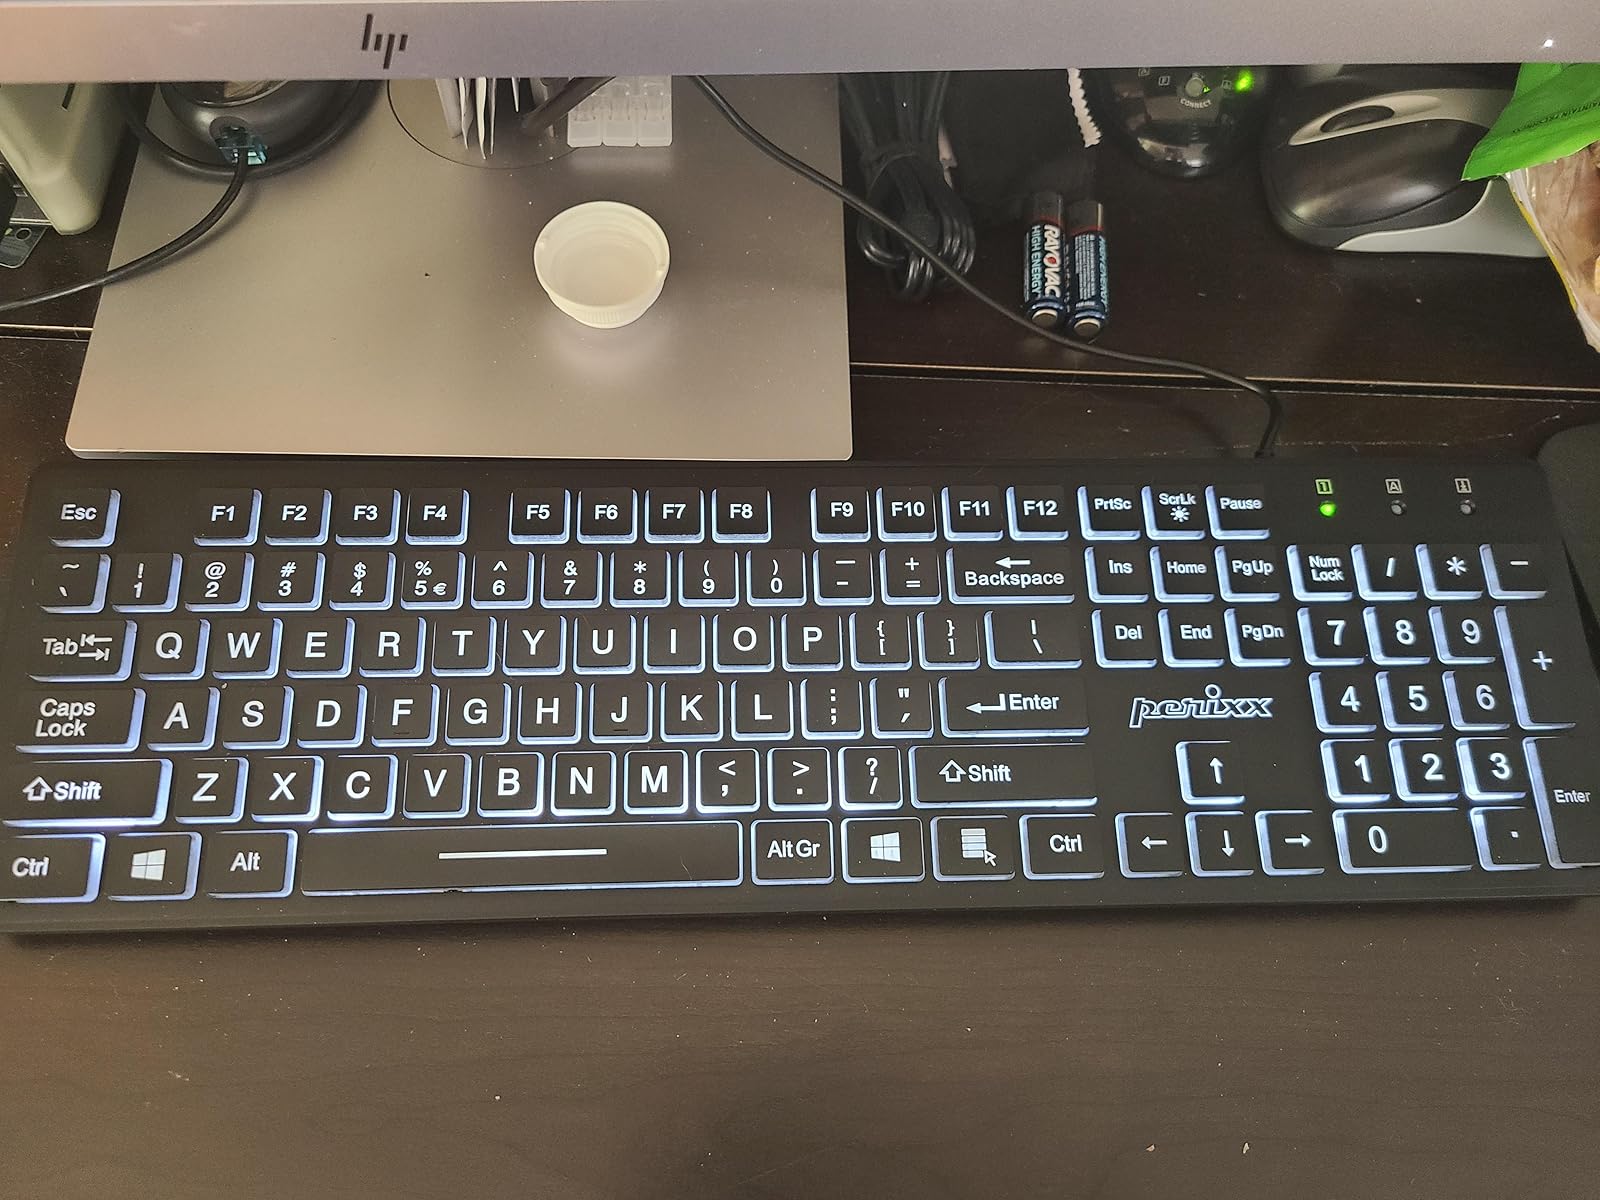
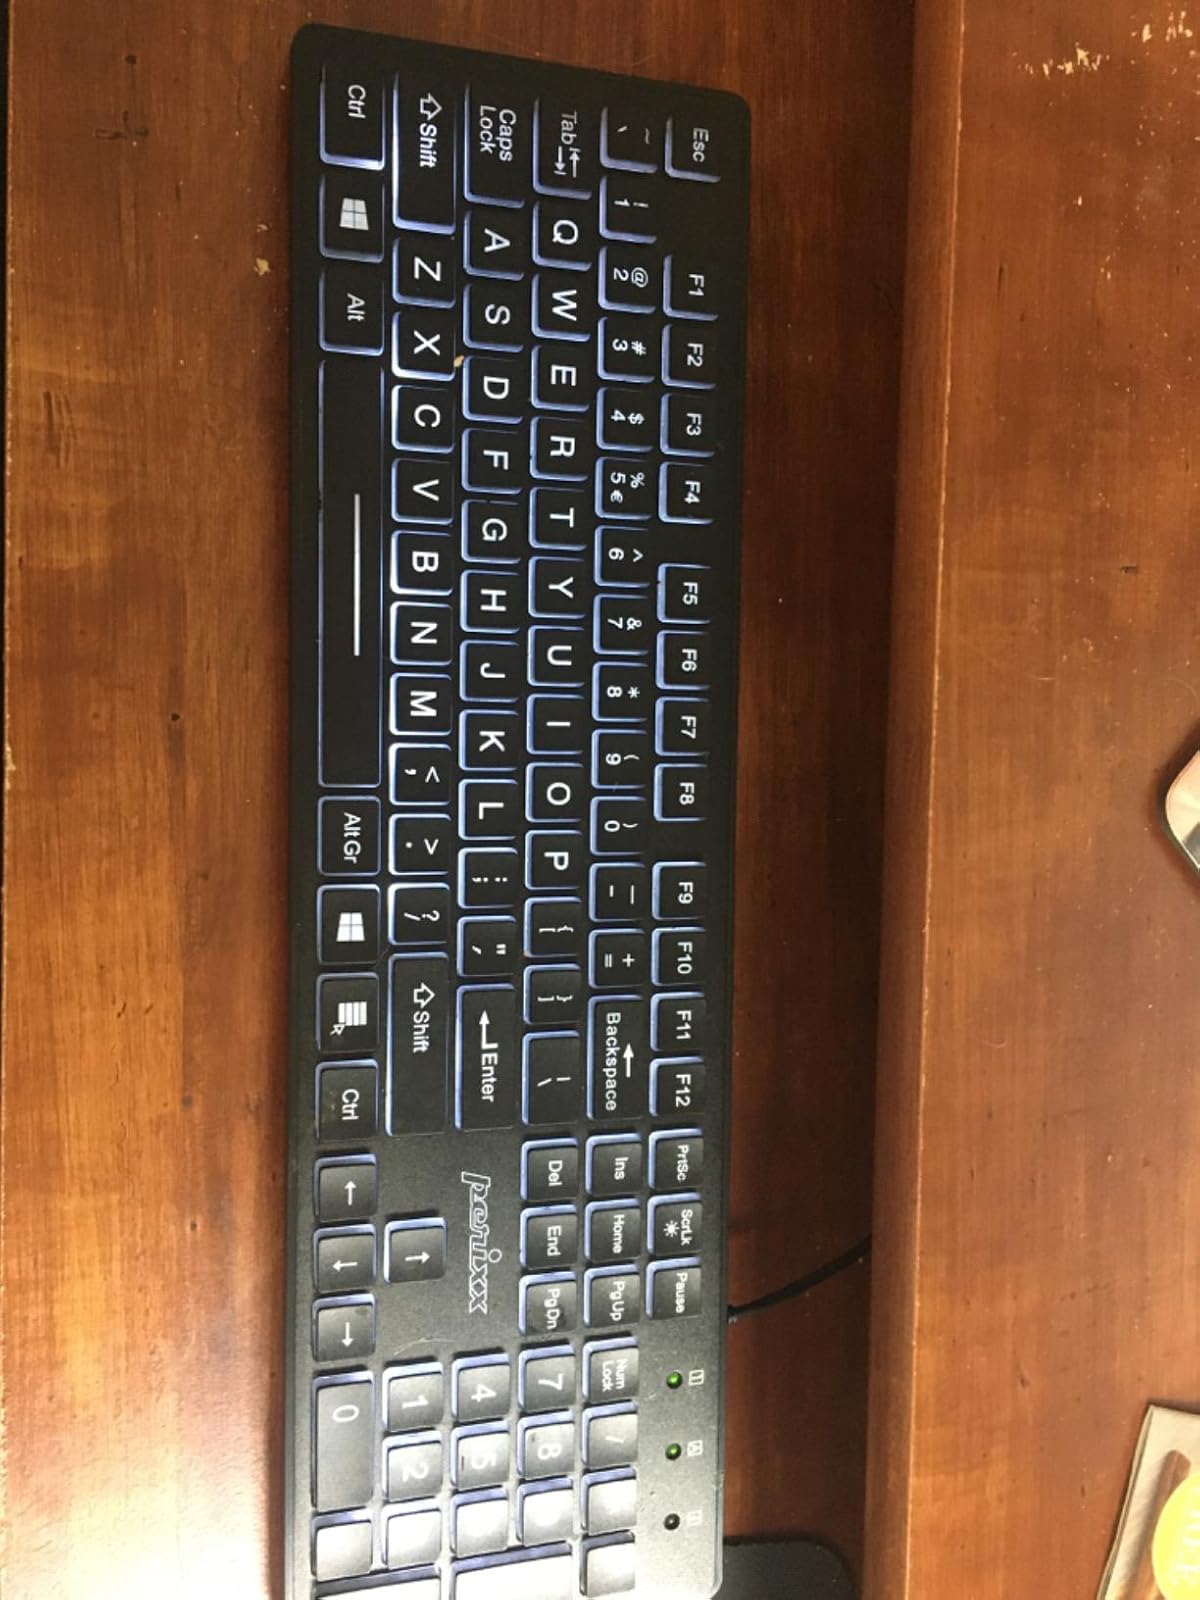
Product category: keyboard
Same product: yes